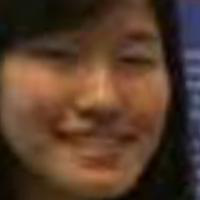
Age group: age 21-30